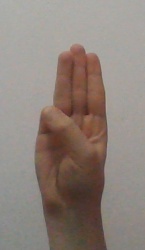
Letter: thaa